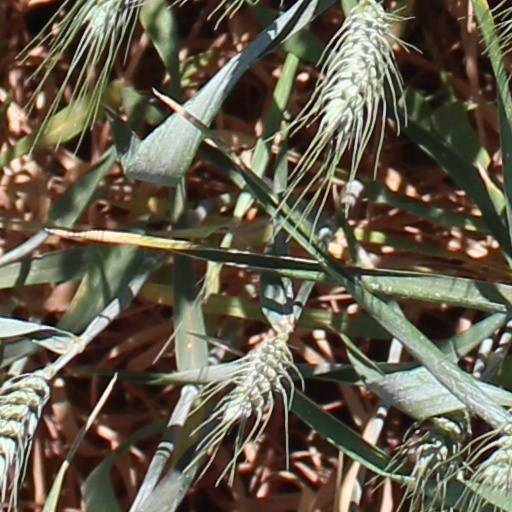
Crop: wheat